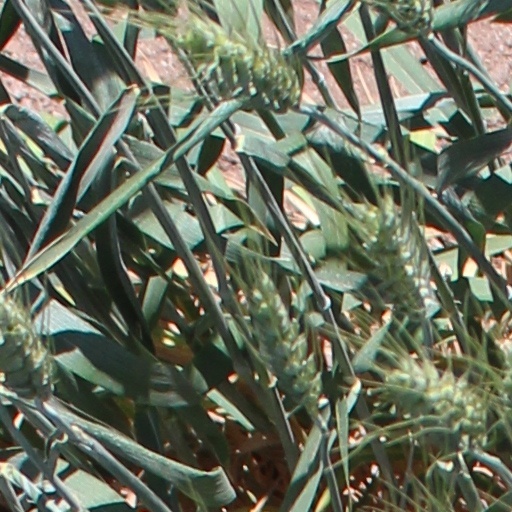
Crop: wheat